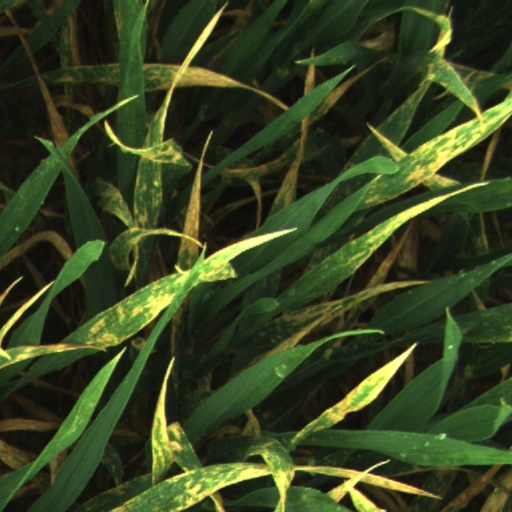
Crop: wheat